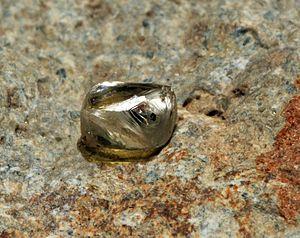
cristal de diamant, kimberlite